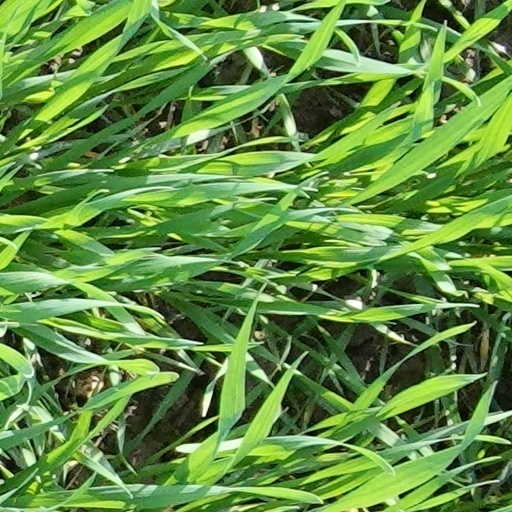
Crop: wheat